Bessie Love

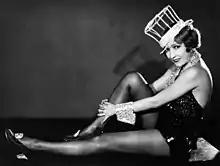
Love, photographed by Ruth Harriet Louise to promote "The Broadway Melody" (1929)

Love toured with a musical revue for sixteen weeks, which was so physically demanding that she broke a rib. The experience she gained on the vaudeville stage singing and dancing in three performances a day prepared her for the introduction of sound films. She appeared in the successful sound musical short film "The Swell Head" in early 1928, and was signed to MGM later that year.